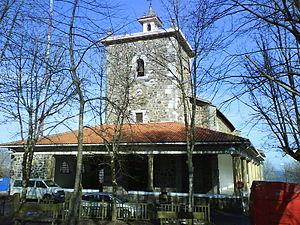
Arrate est une montagne située sur la partie occidentale du territoire de la ville d'Eibar, au Guipuscoa, au Pays basque. Elle culmine à 556 mètres d'altitude.